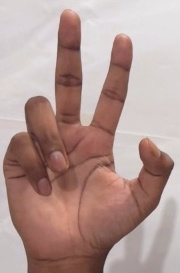
ASL sign: 3